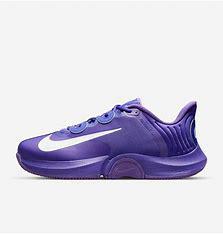
Brand: Nike
Model: Court Air Zoom GP Turbo